Sanctuary of Santa Maria della Rotonda

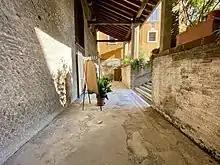
The narthex of the sanctuary, with traces of Roman mosaic.

The erection of the building with a perfectly cubic plan within which a sphere is inscribed, later to be used as a sanctuary, is dated by all scholars to the imperial age, under the principate of Titus Flavius Domitian (81 - 96).